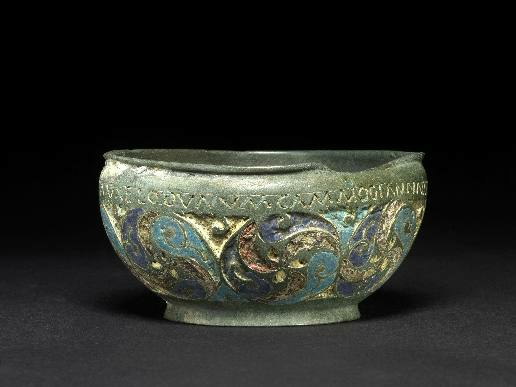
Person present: No